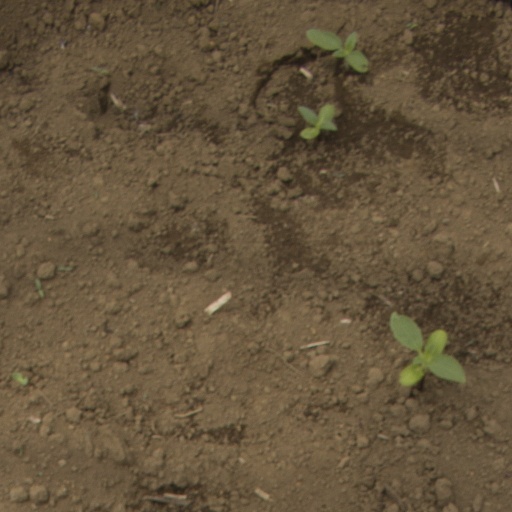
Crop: Jerusalem artichoke